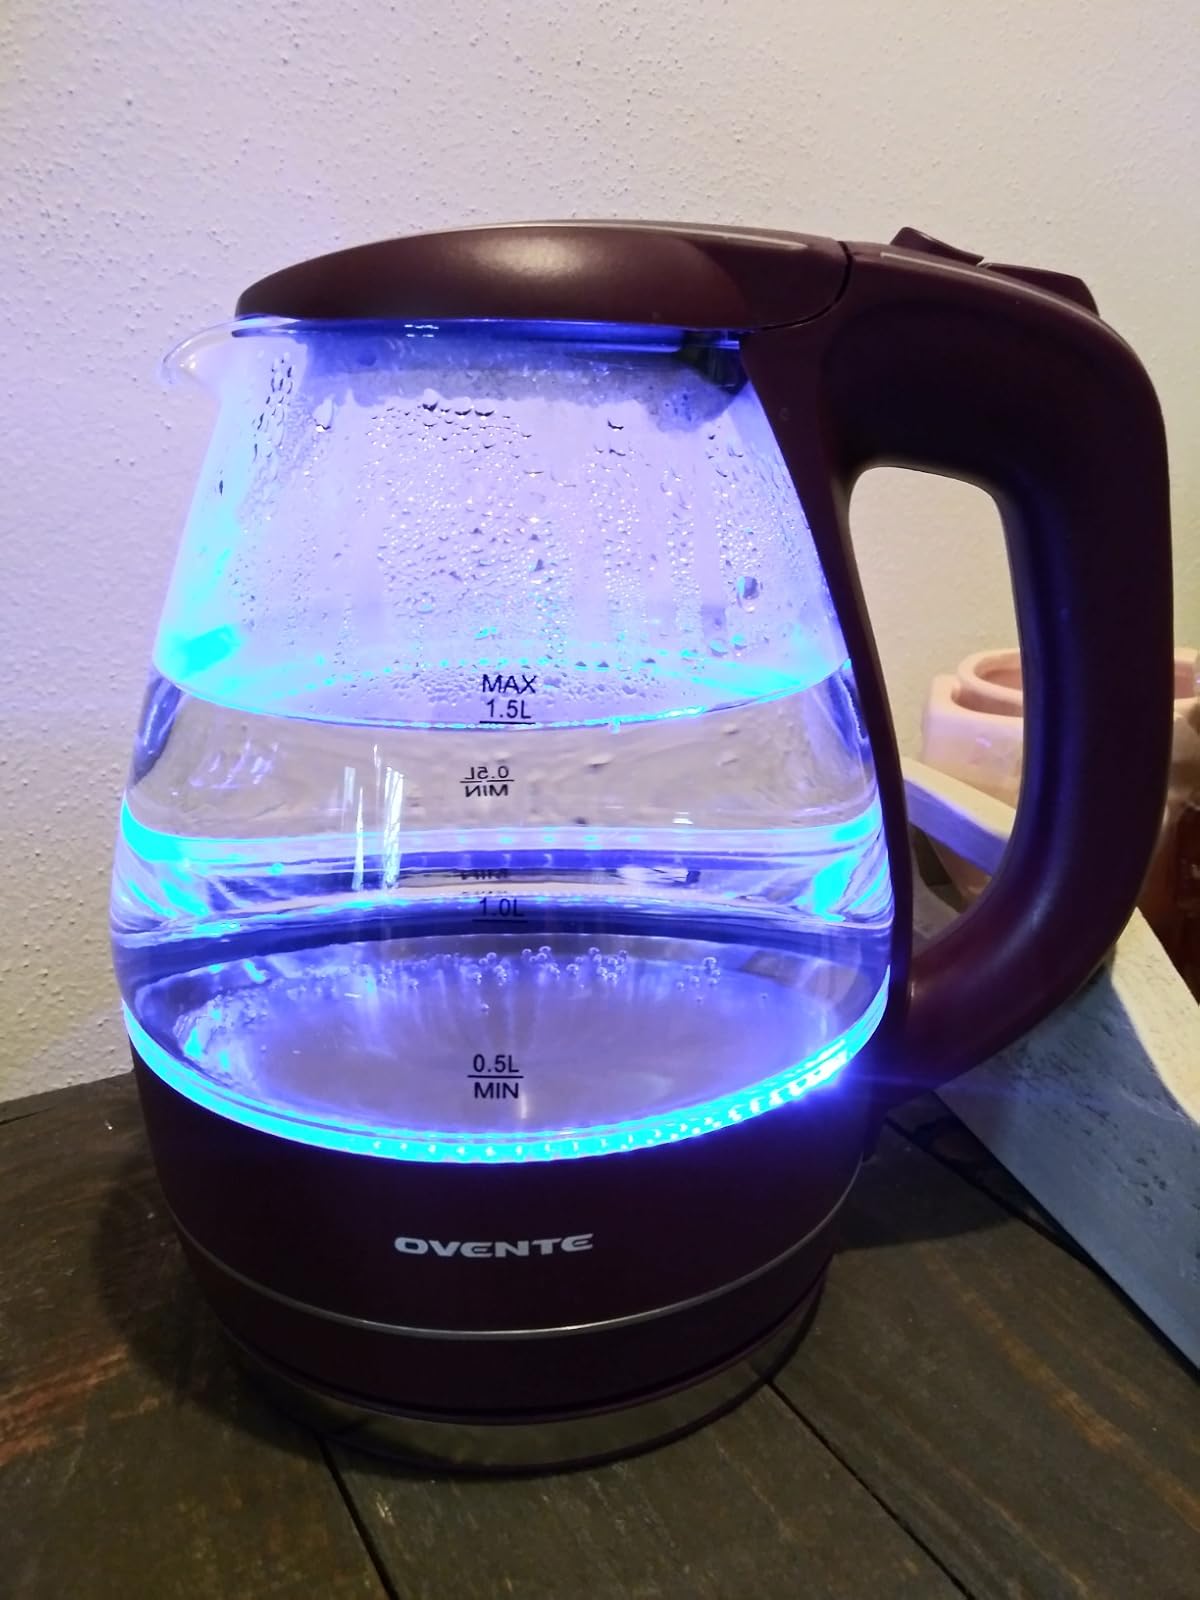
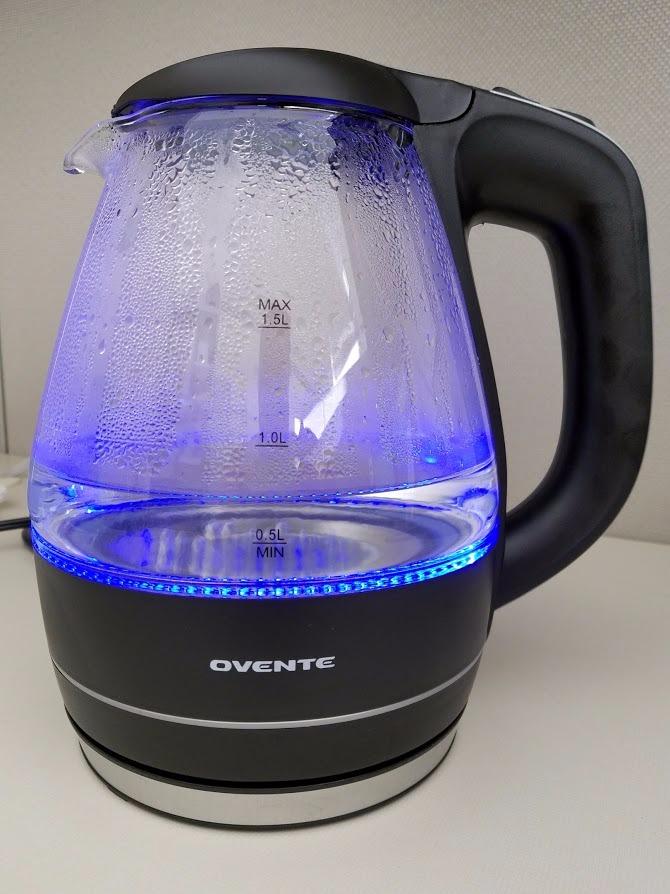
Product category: items_kettle
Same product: no